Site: brandenburg
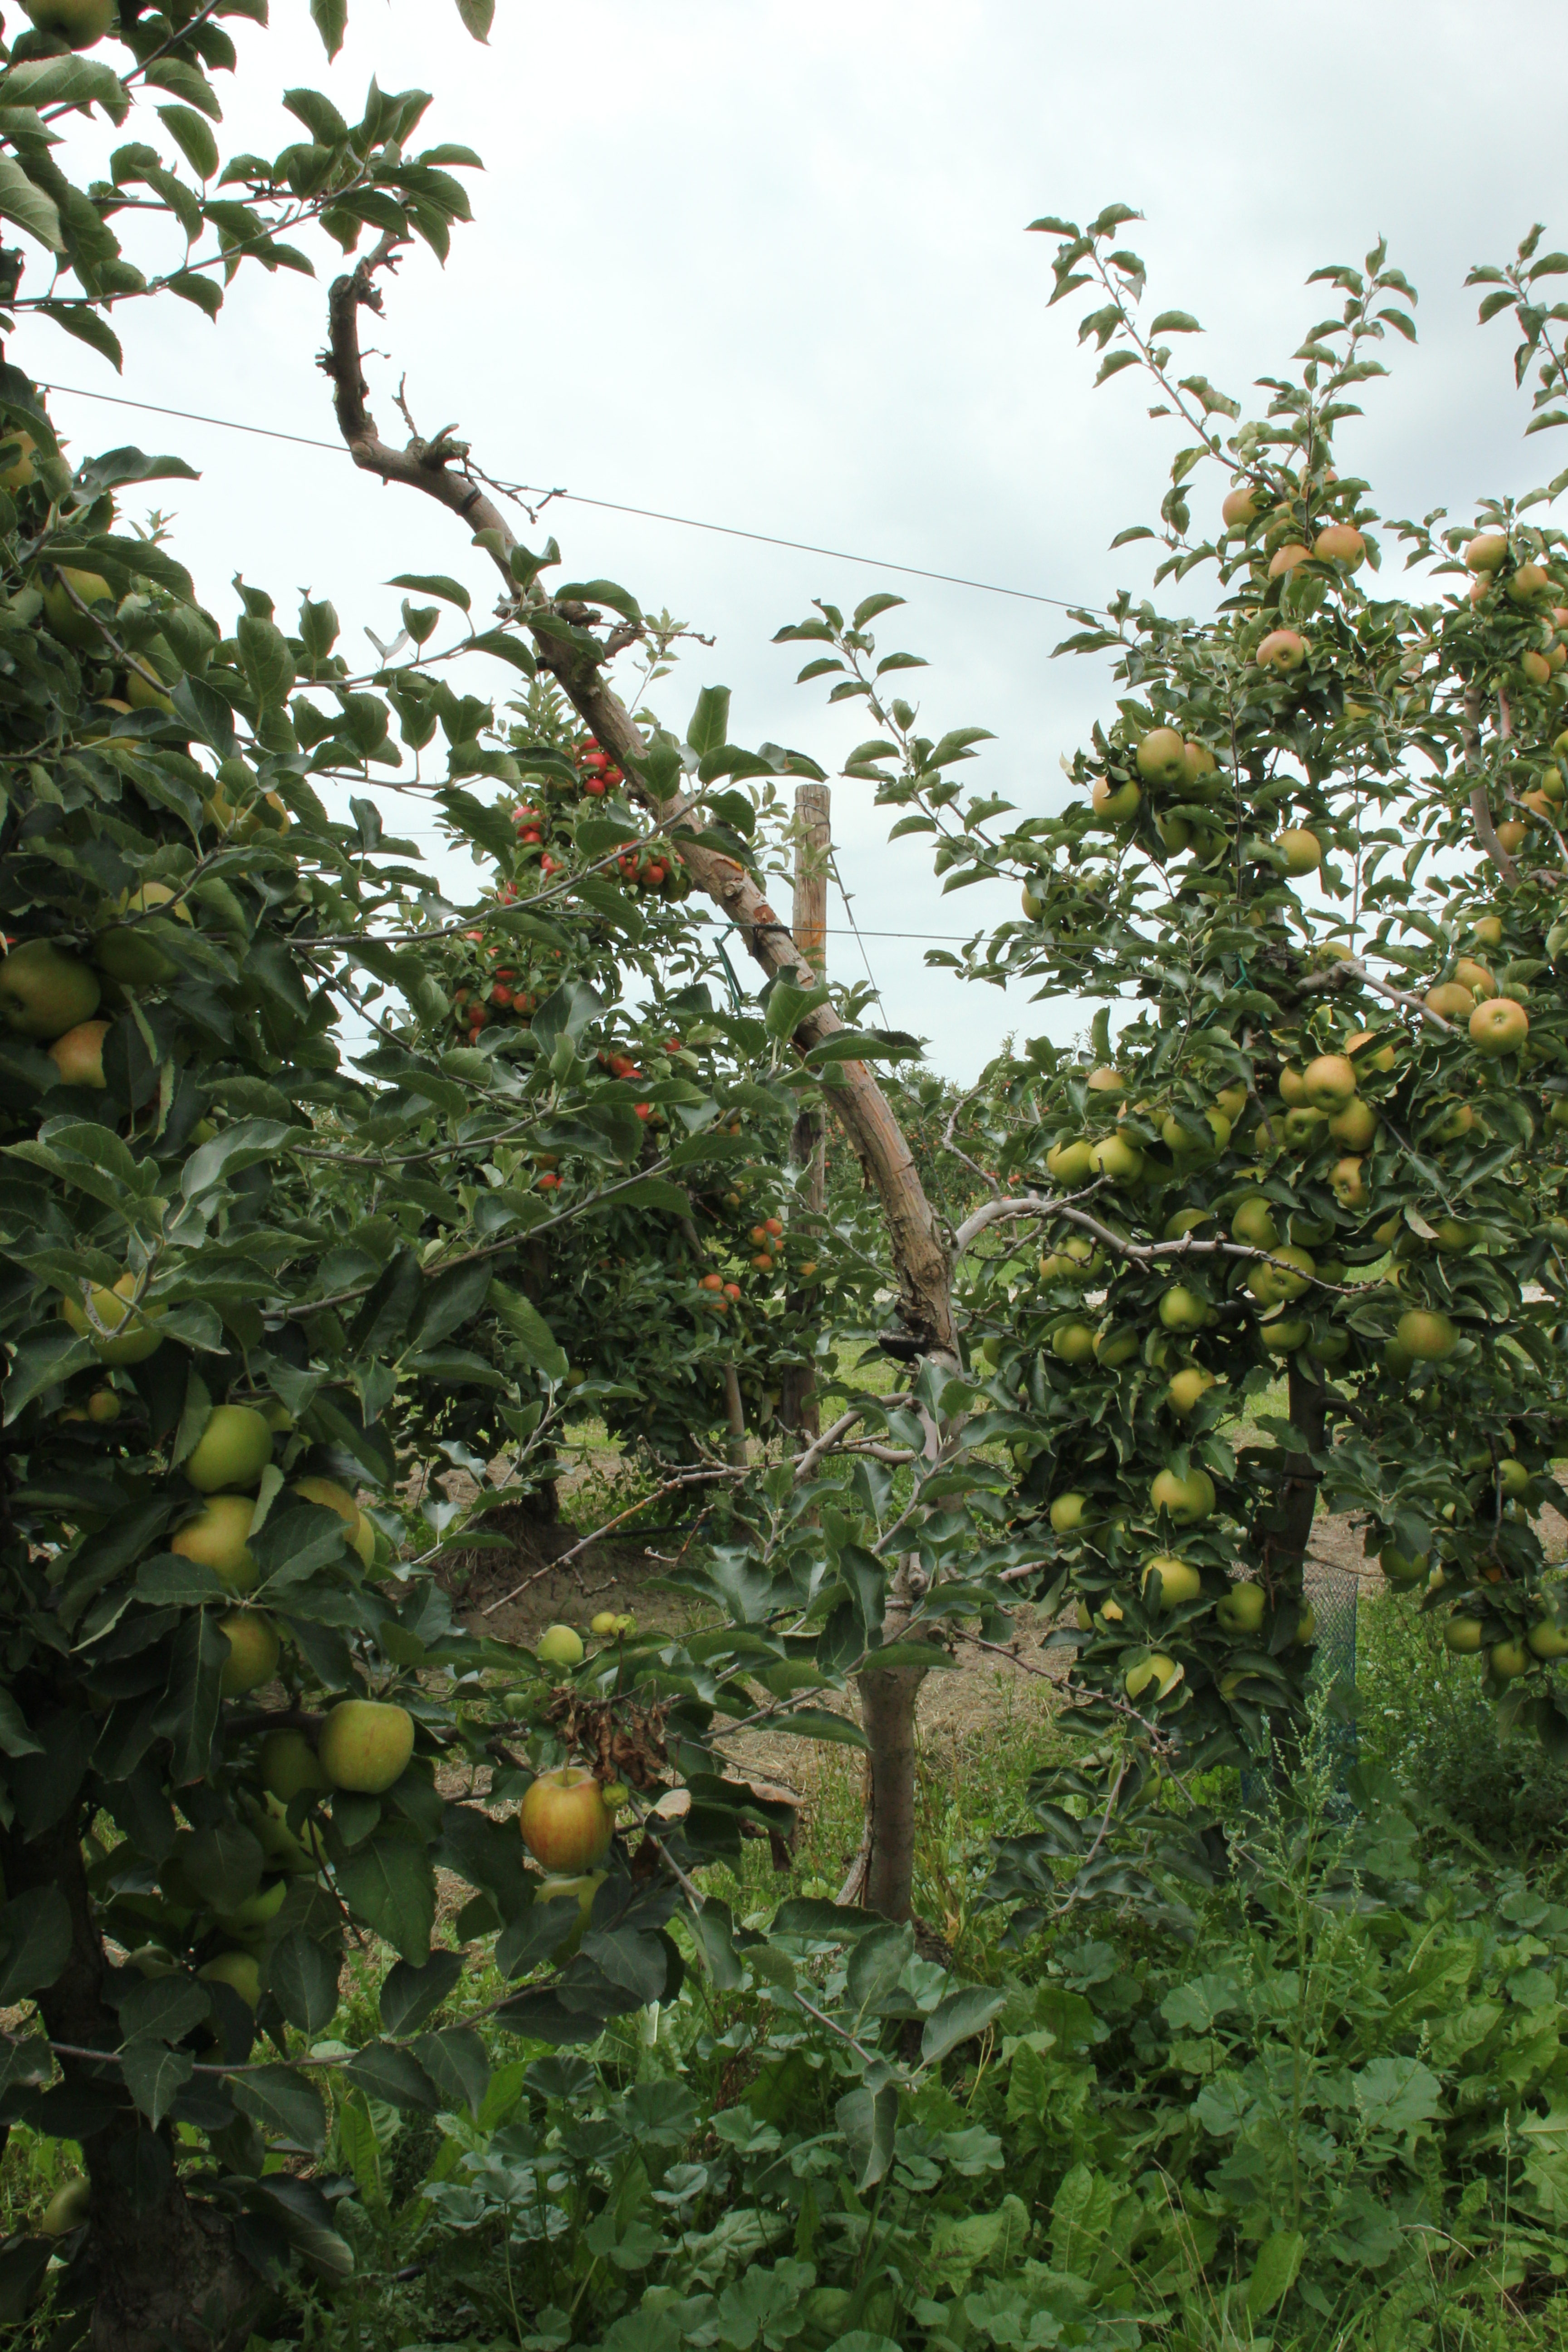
Growth stage (BBCH 87): Maturity of fruit and seed